Carl Heinrich Graun

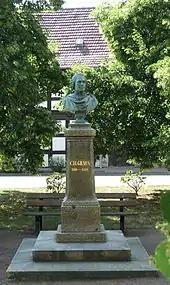
Graun memorial in Wahrenbrück

Graun wrote a number of operas. His opera "Cesare e Cleopatra" inaugurated the opening of the Berlin State Opera (Königliche Hofoper) in 1742. "Montezuma" (1755) was written to a libretto by King Frederick. His works are rarely played today, though his passion cantata "Der Tod Jesu" ("The Death of Jesus", 1755) was frequently performed in Germany for many years after his death. His other works include concertos and trio sonatas. He was known for particularly good text-setting, probably due to his background as a vocalist.